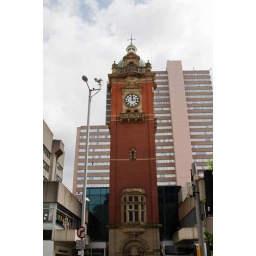
Victorian clock tower in Nottingham, with new building surrounding it (and a surveillance camera in front!)